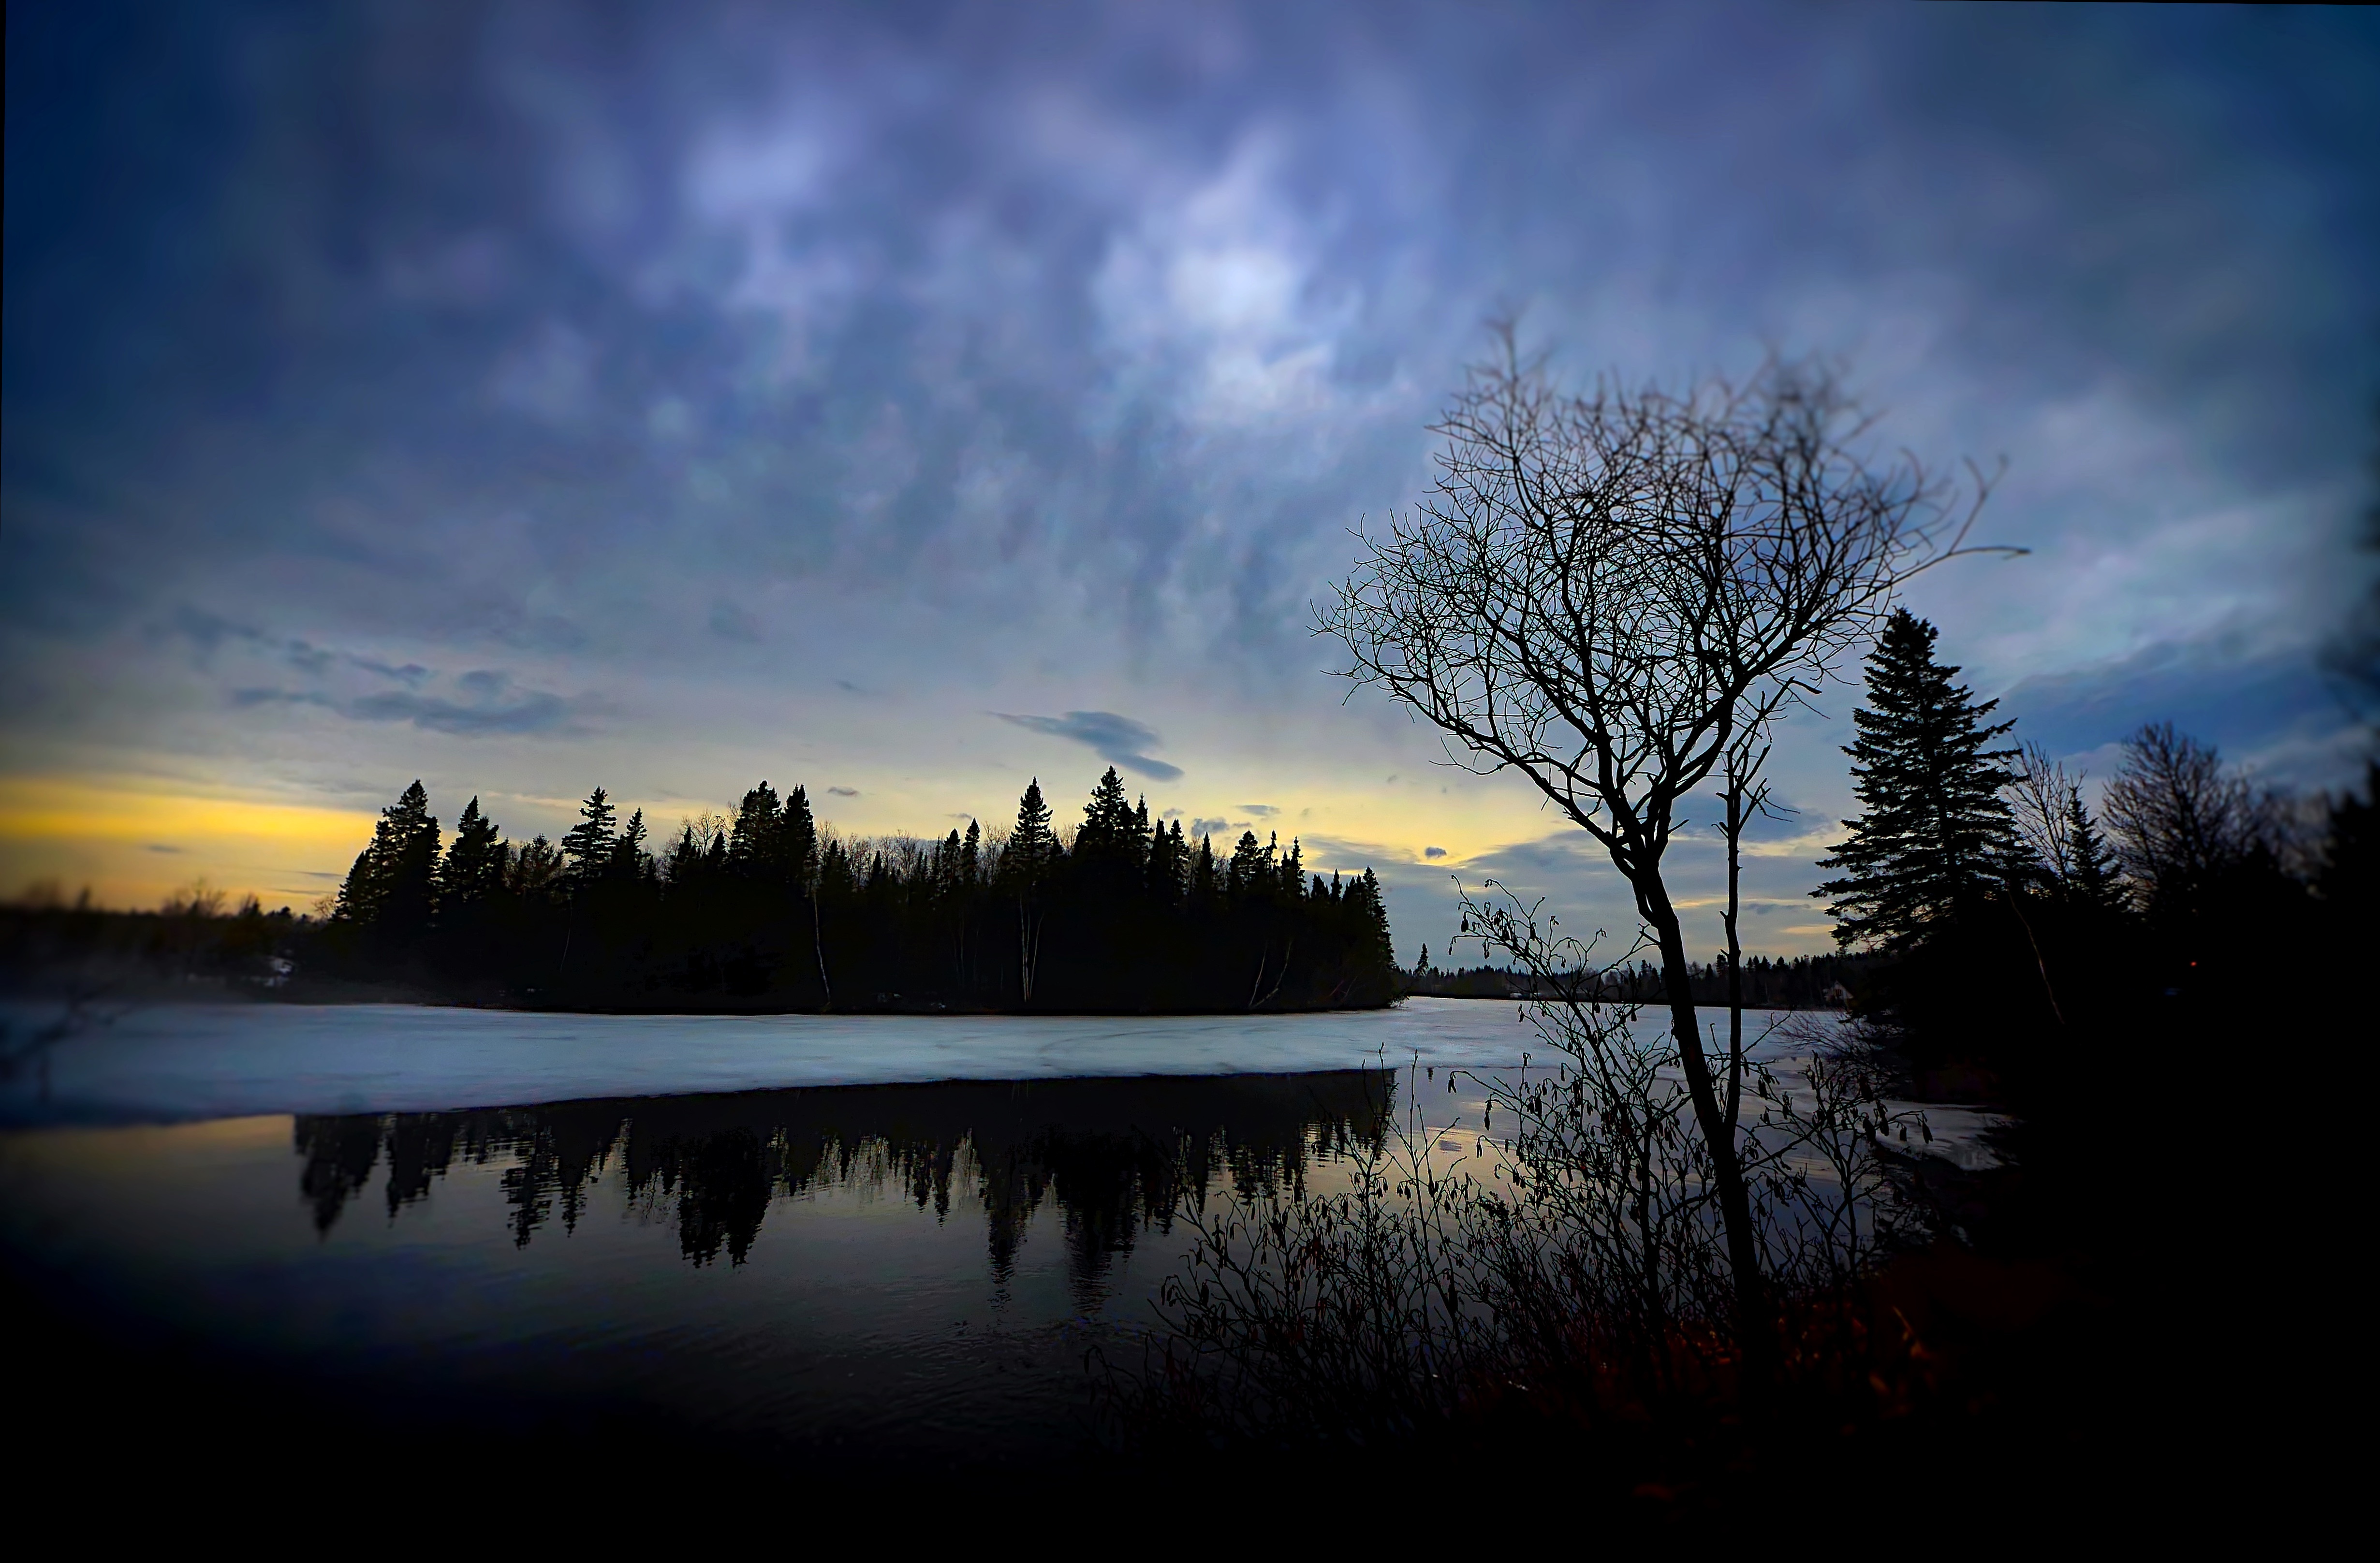
landscape, tree, water, nature, mountain, snow, winter, cloud, sky, sun, sunrise, sunset, mist, night, sunlight, morning, lake, dawn, atmosphere, dusk, evening, reflection, weather, moonlight, trees, clouds, quebec, silhouettes, meteorological phenomenon, atmospheric phenomenon, woody plant